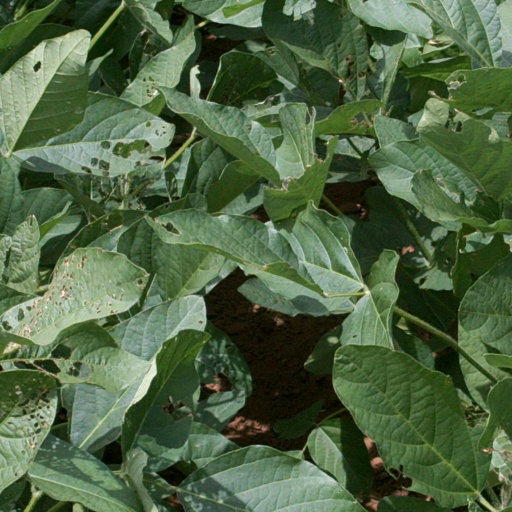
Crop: soybean